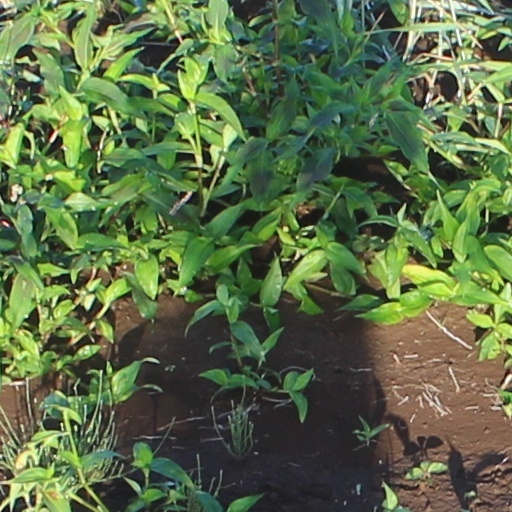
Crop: wheat